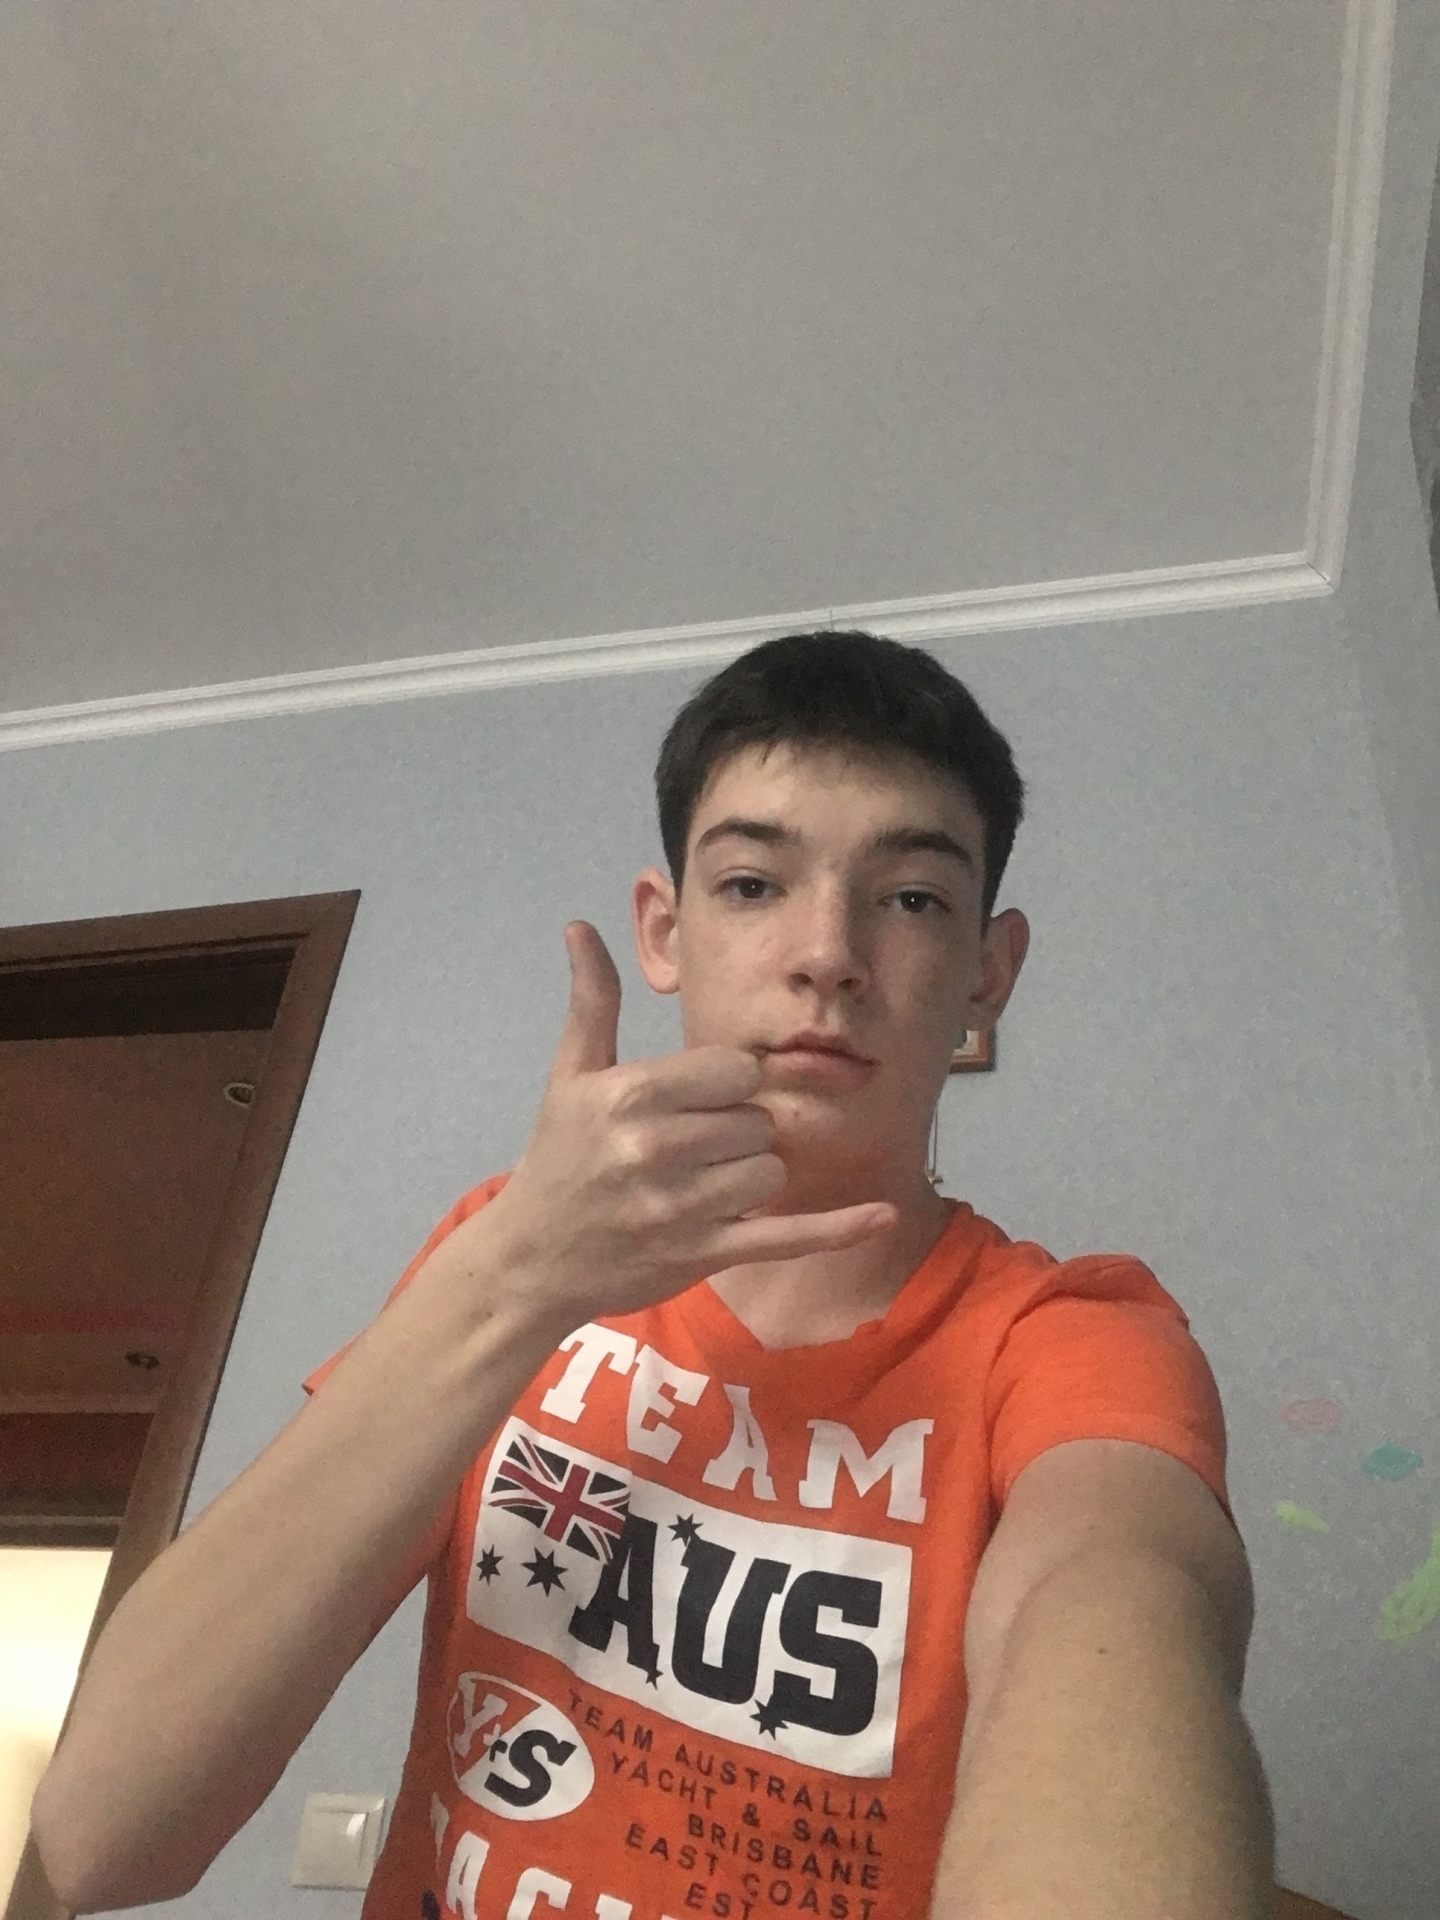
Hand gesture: call